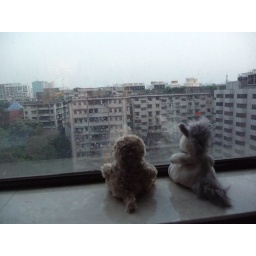
Bobbin and Banana watching people hanging out their washing in the dirty building opposite.